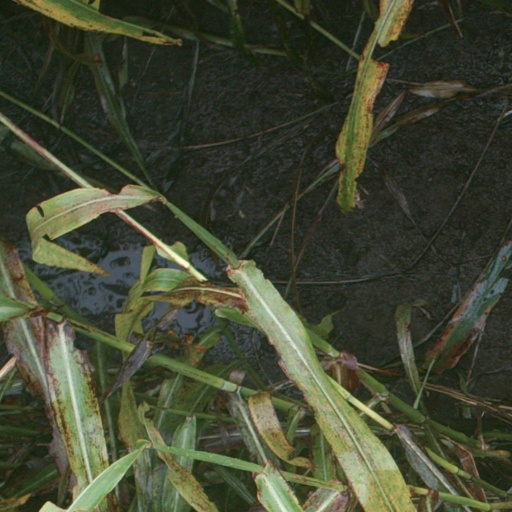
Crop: sorghum